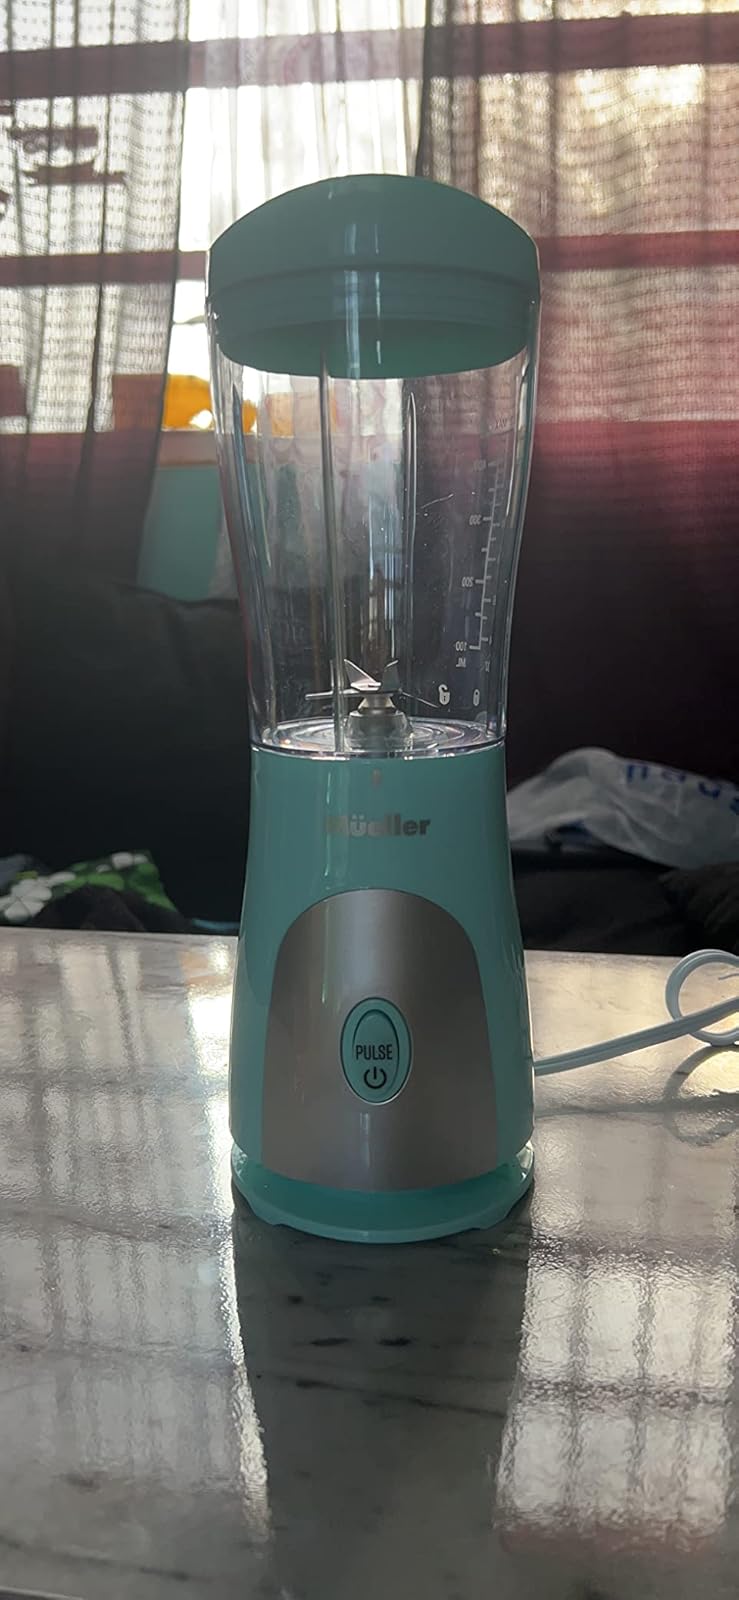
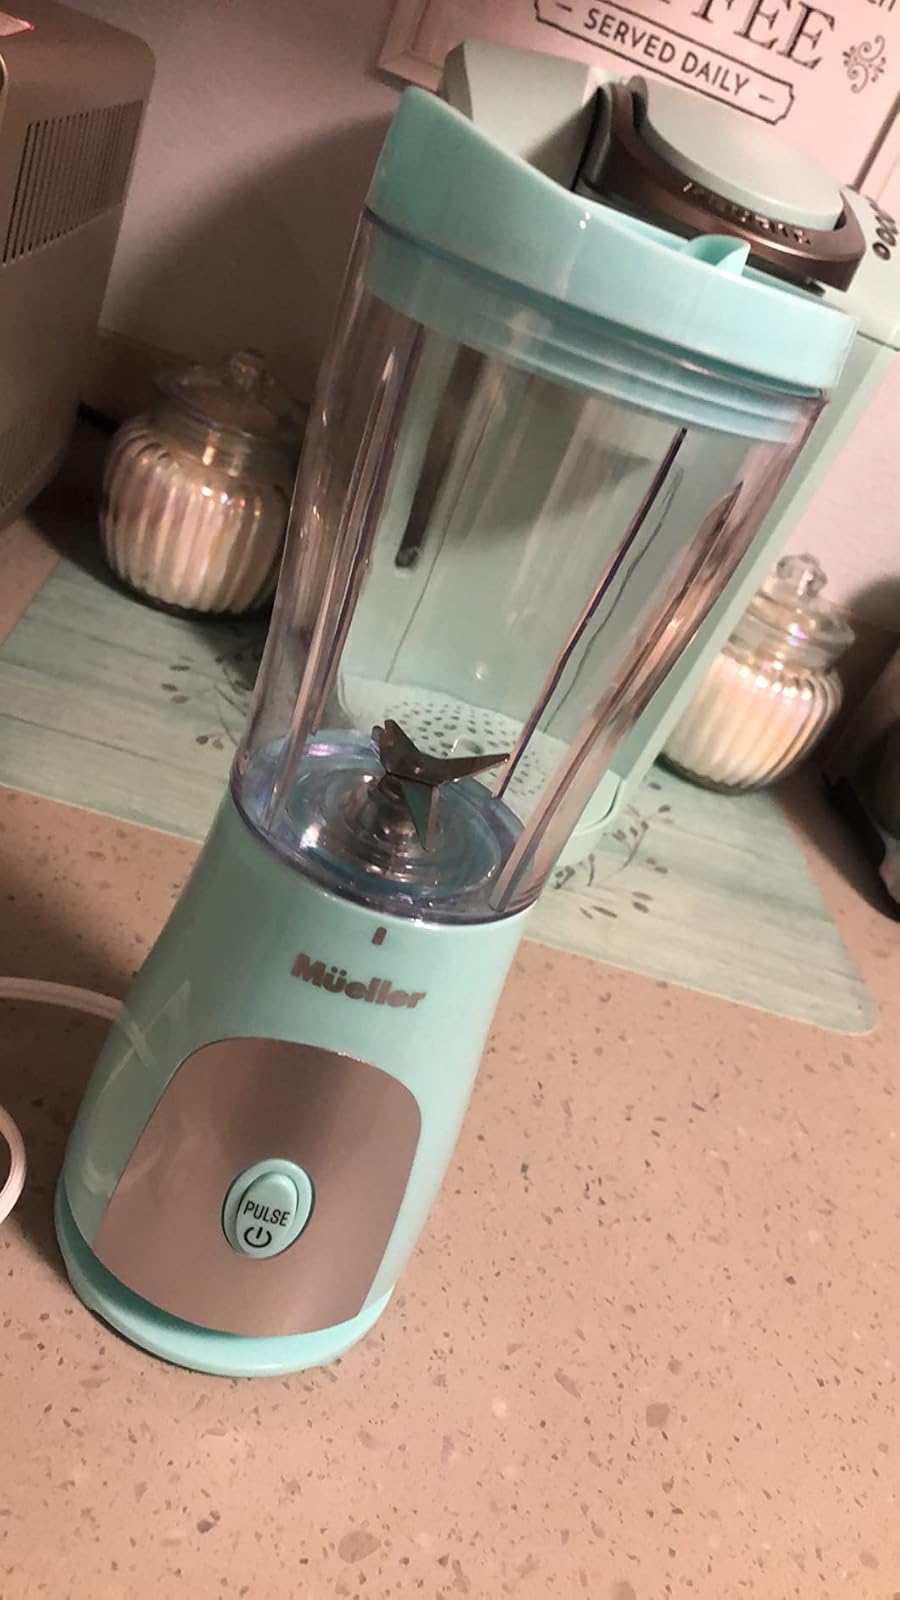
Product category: items_blender
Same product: yes